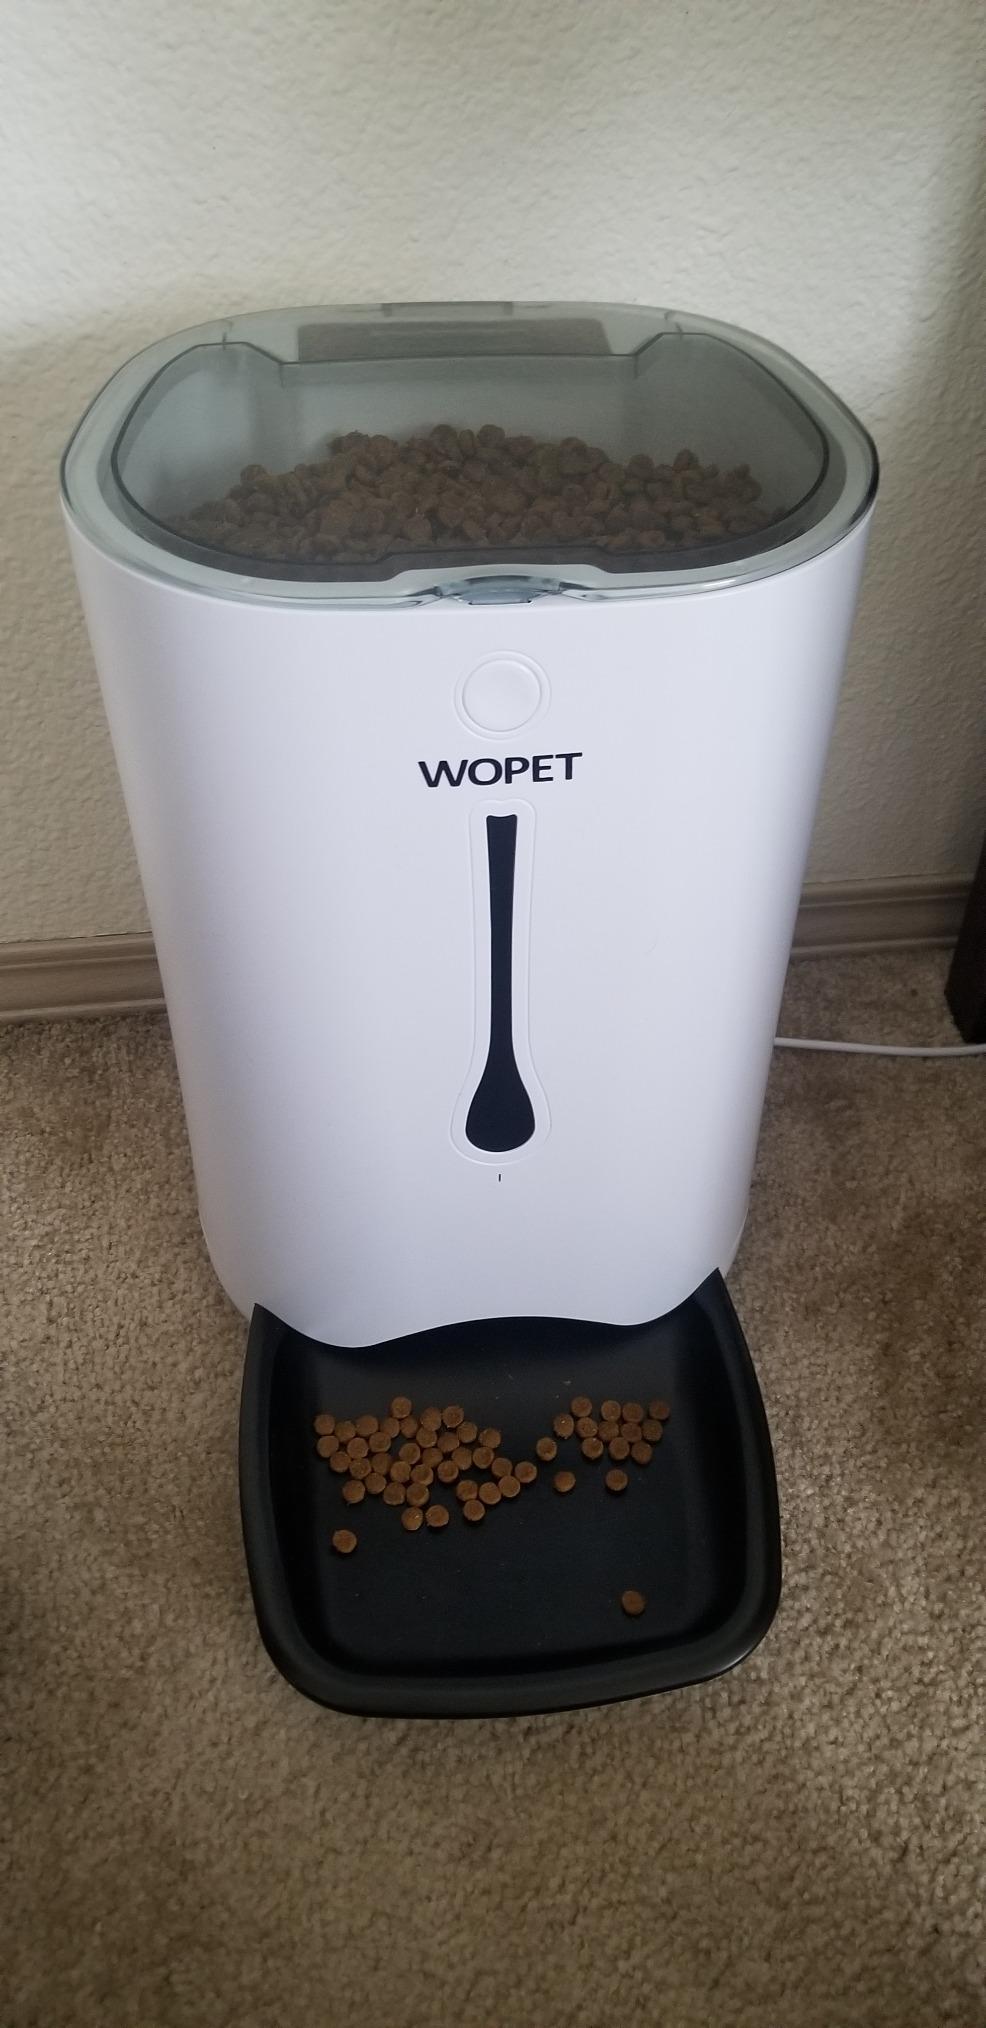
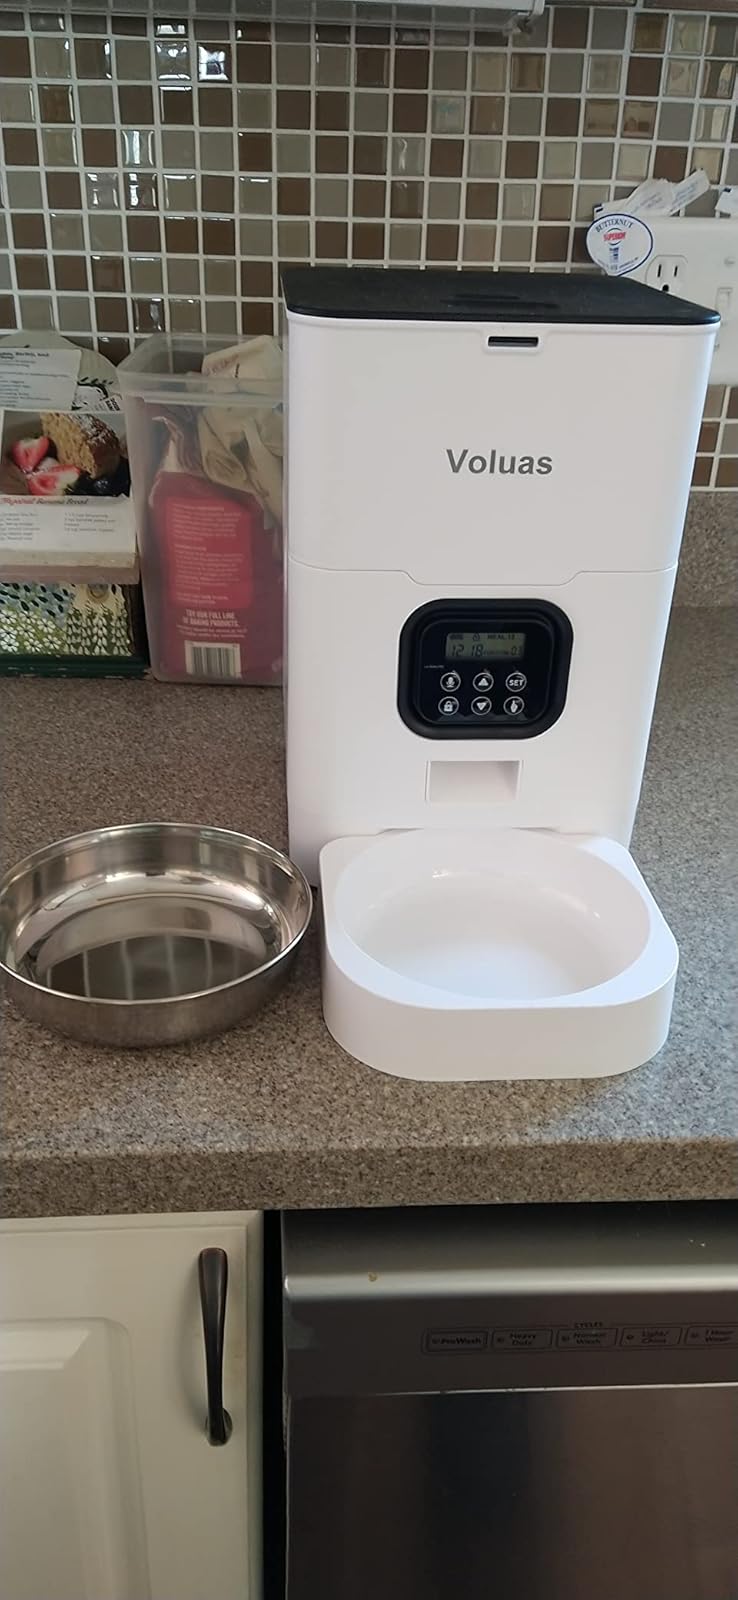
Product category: items_feeder
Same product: no